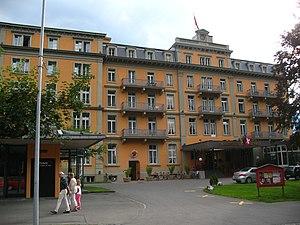
Cette liste présente la moitié des biens culturels d'importance nationale dans le canton de Berne. Cette liste correspond à l'édition 2009 de l'Inventaire Suisse des biens culturels d'importance nationale pour le canton de Berne. Il est trié par commune et inclus : 345 bâtiments séparés, 43 collections et 30 sites archéologiques et 4 cas particuliers.